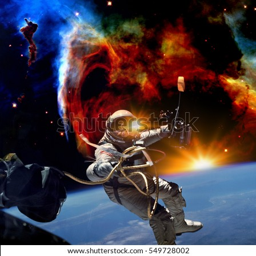
astronaut on space mission with sun and earth background .